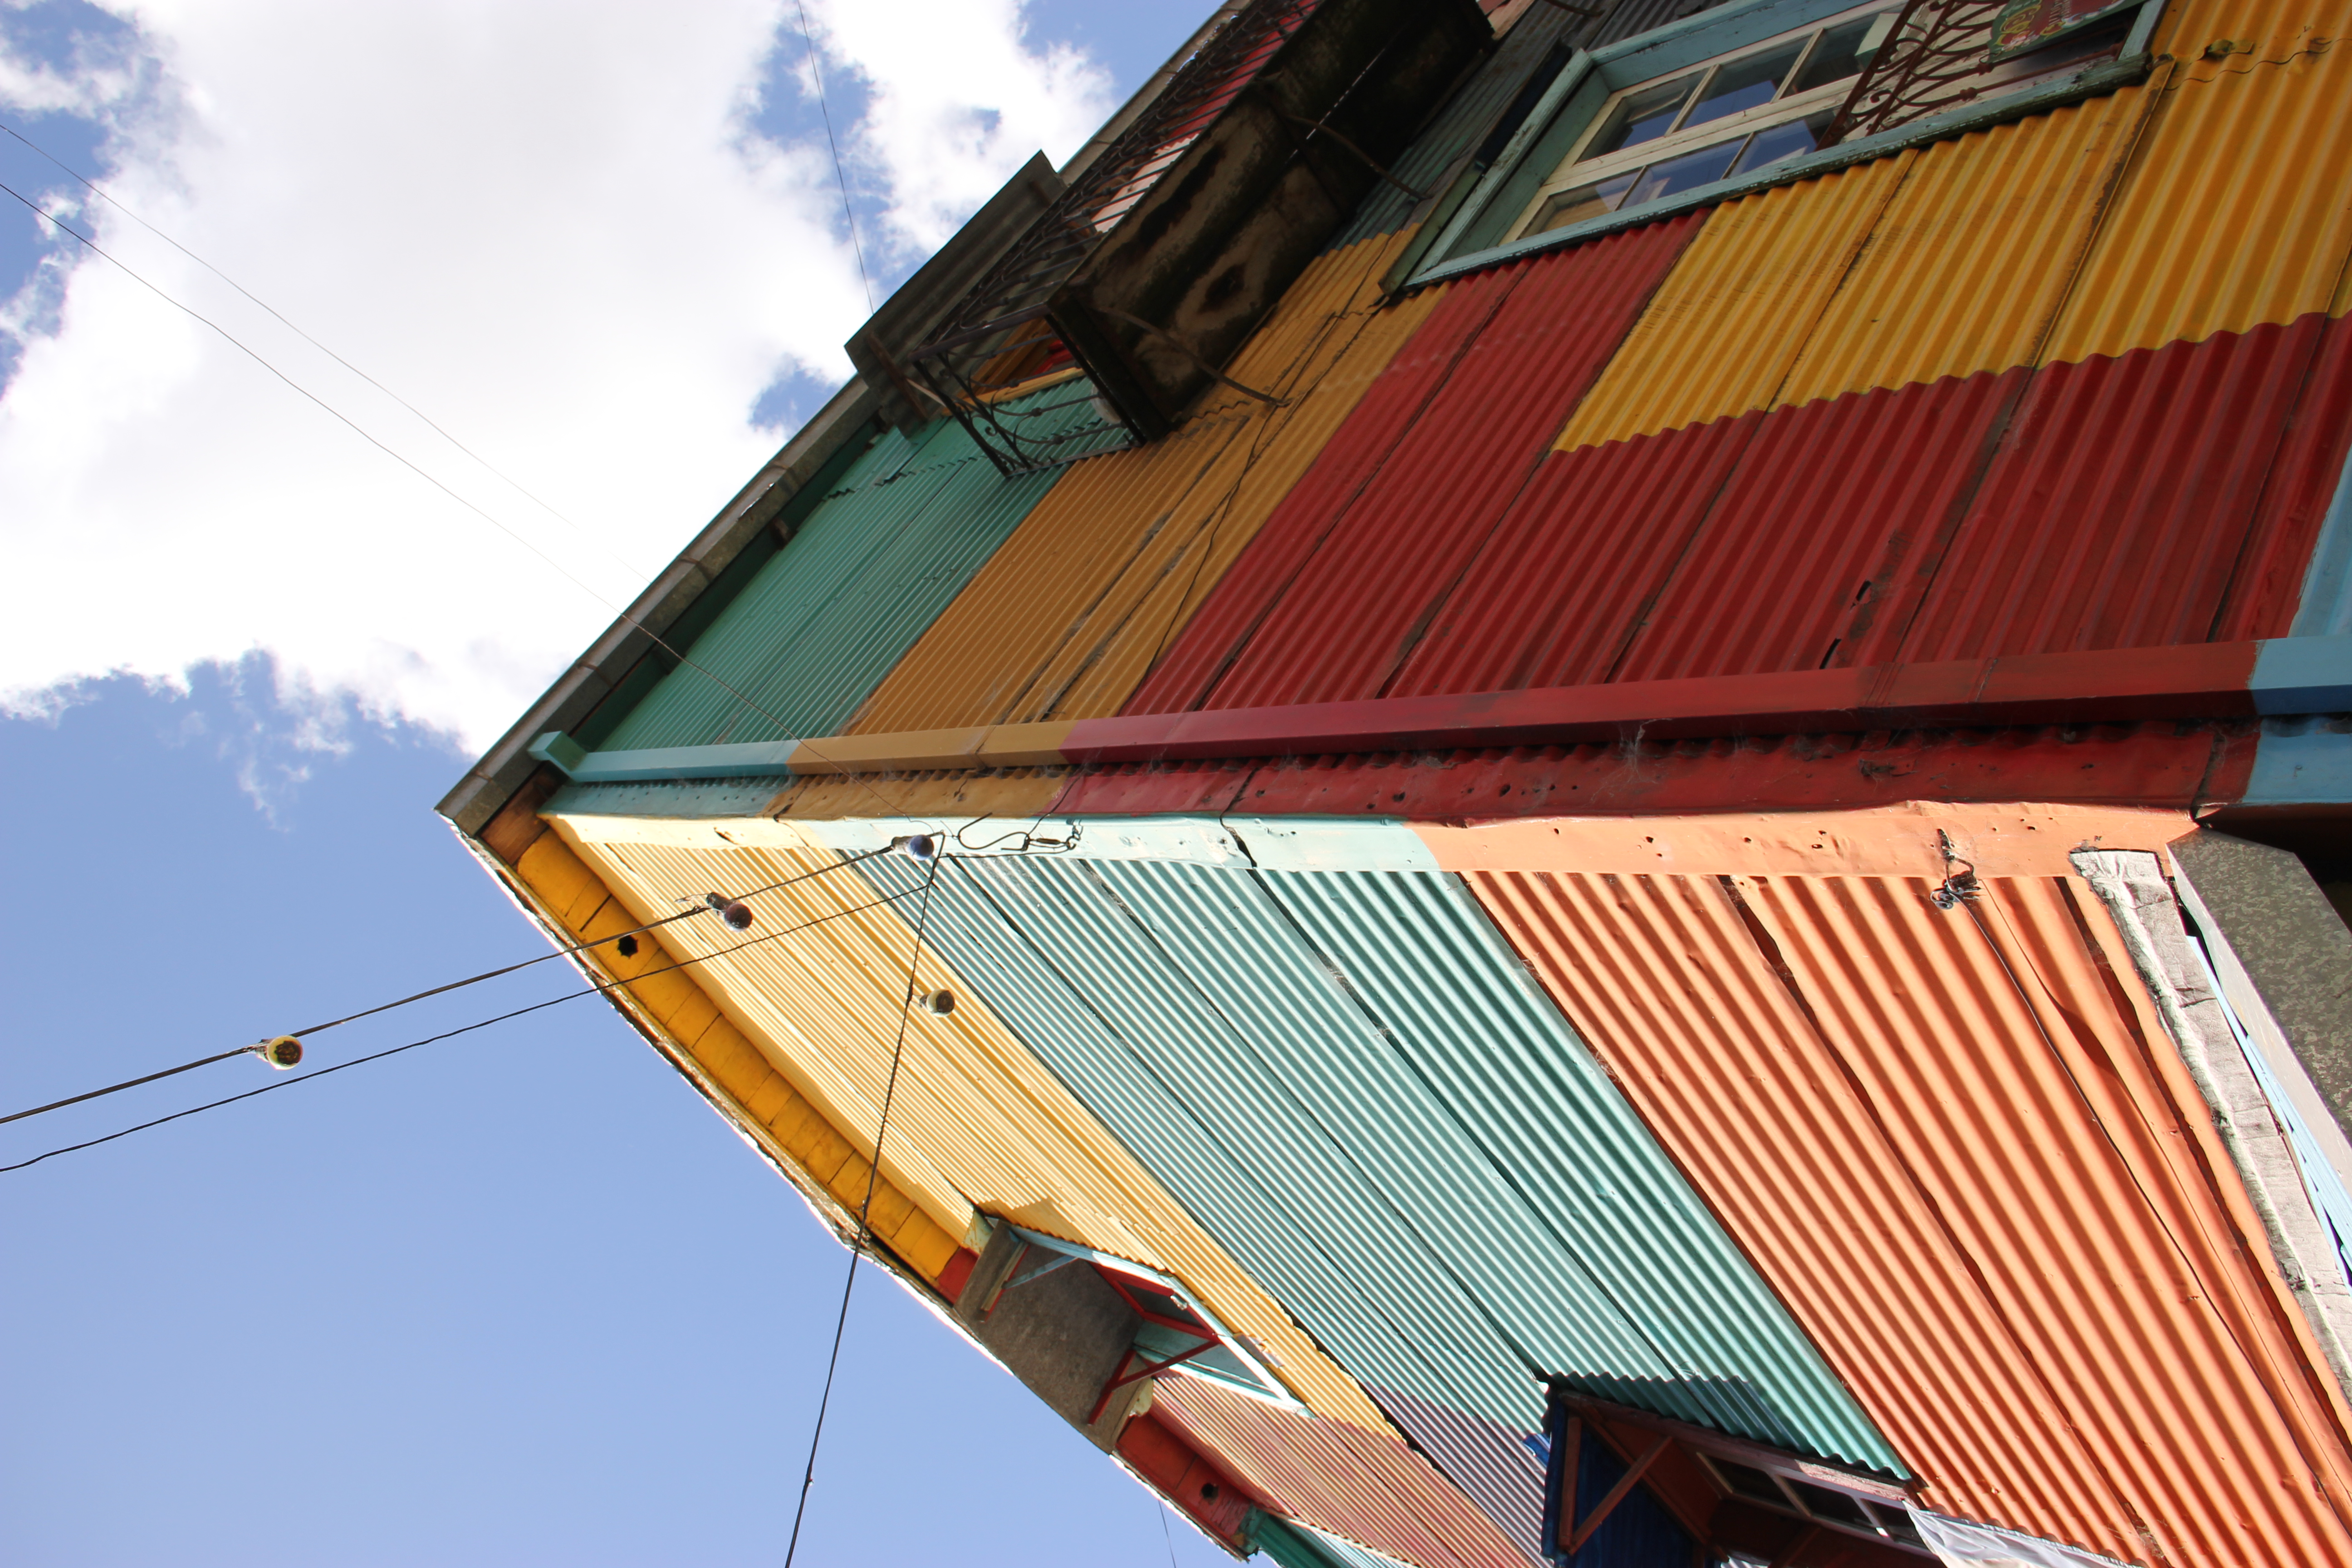
argentina, buenos aires, la boca, color, roof, architecture, yellow, line, sky, wood, wall, facade, house, Material property, home, siding, building, daylighting, window